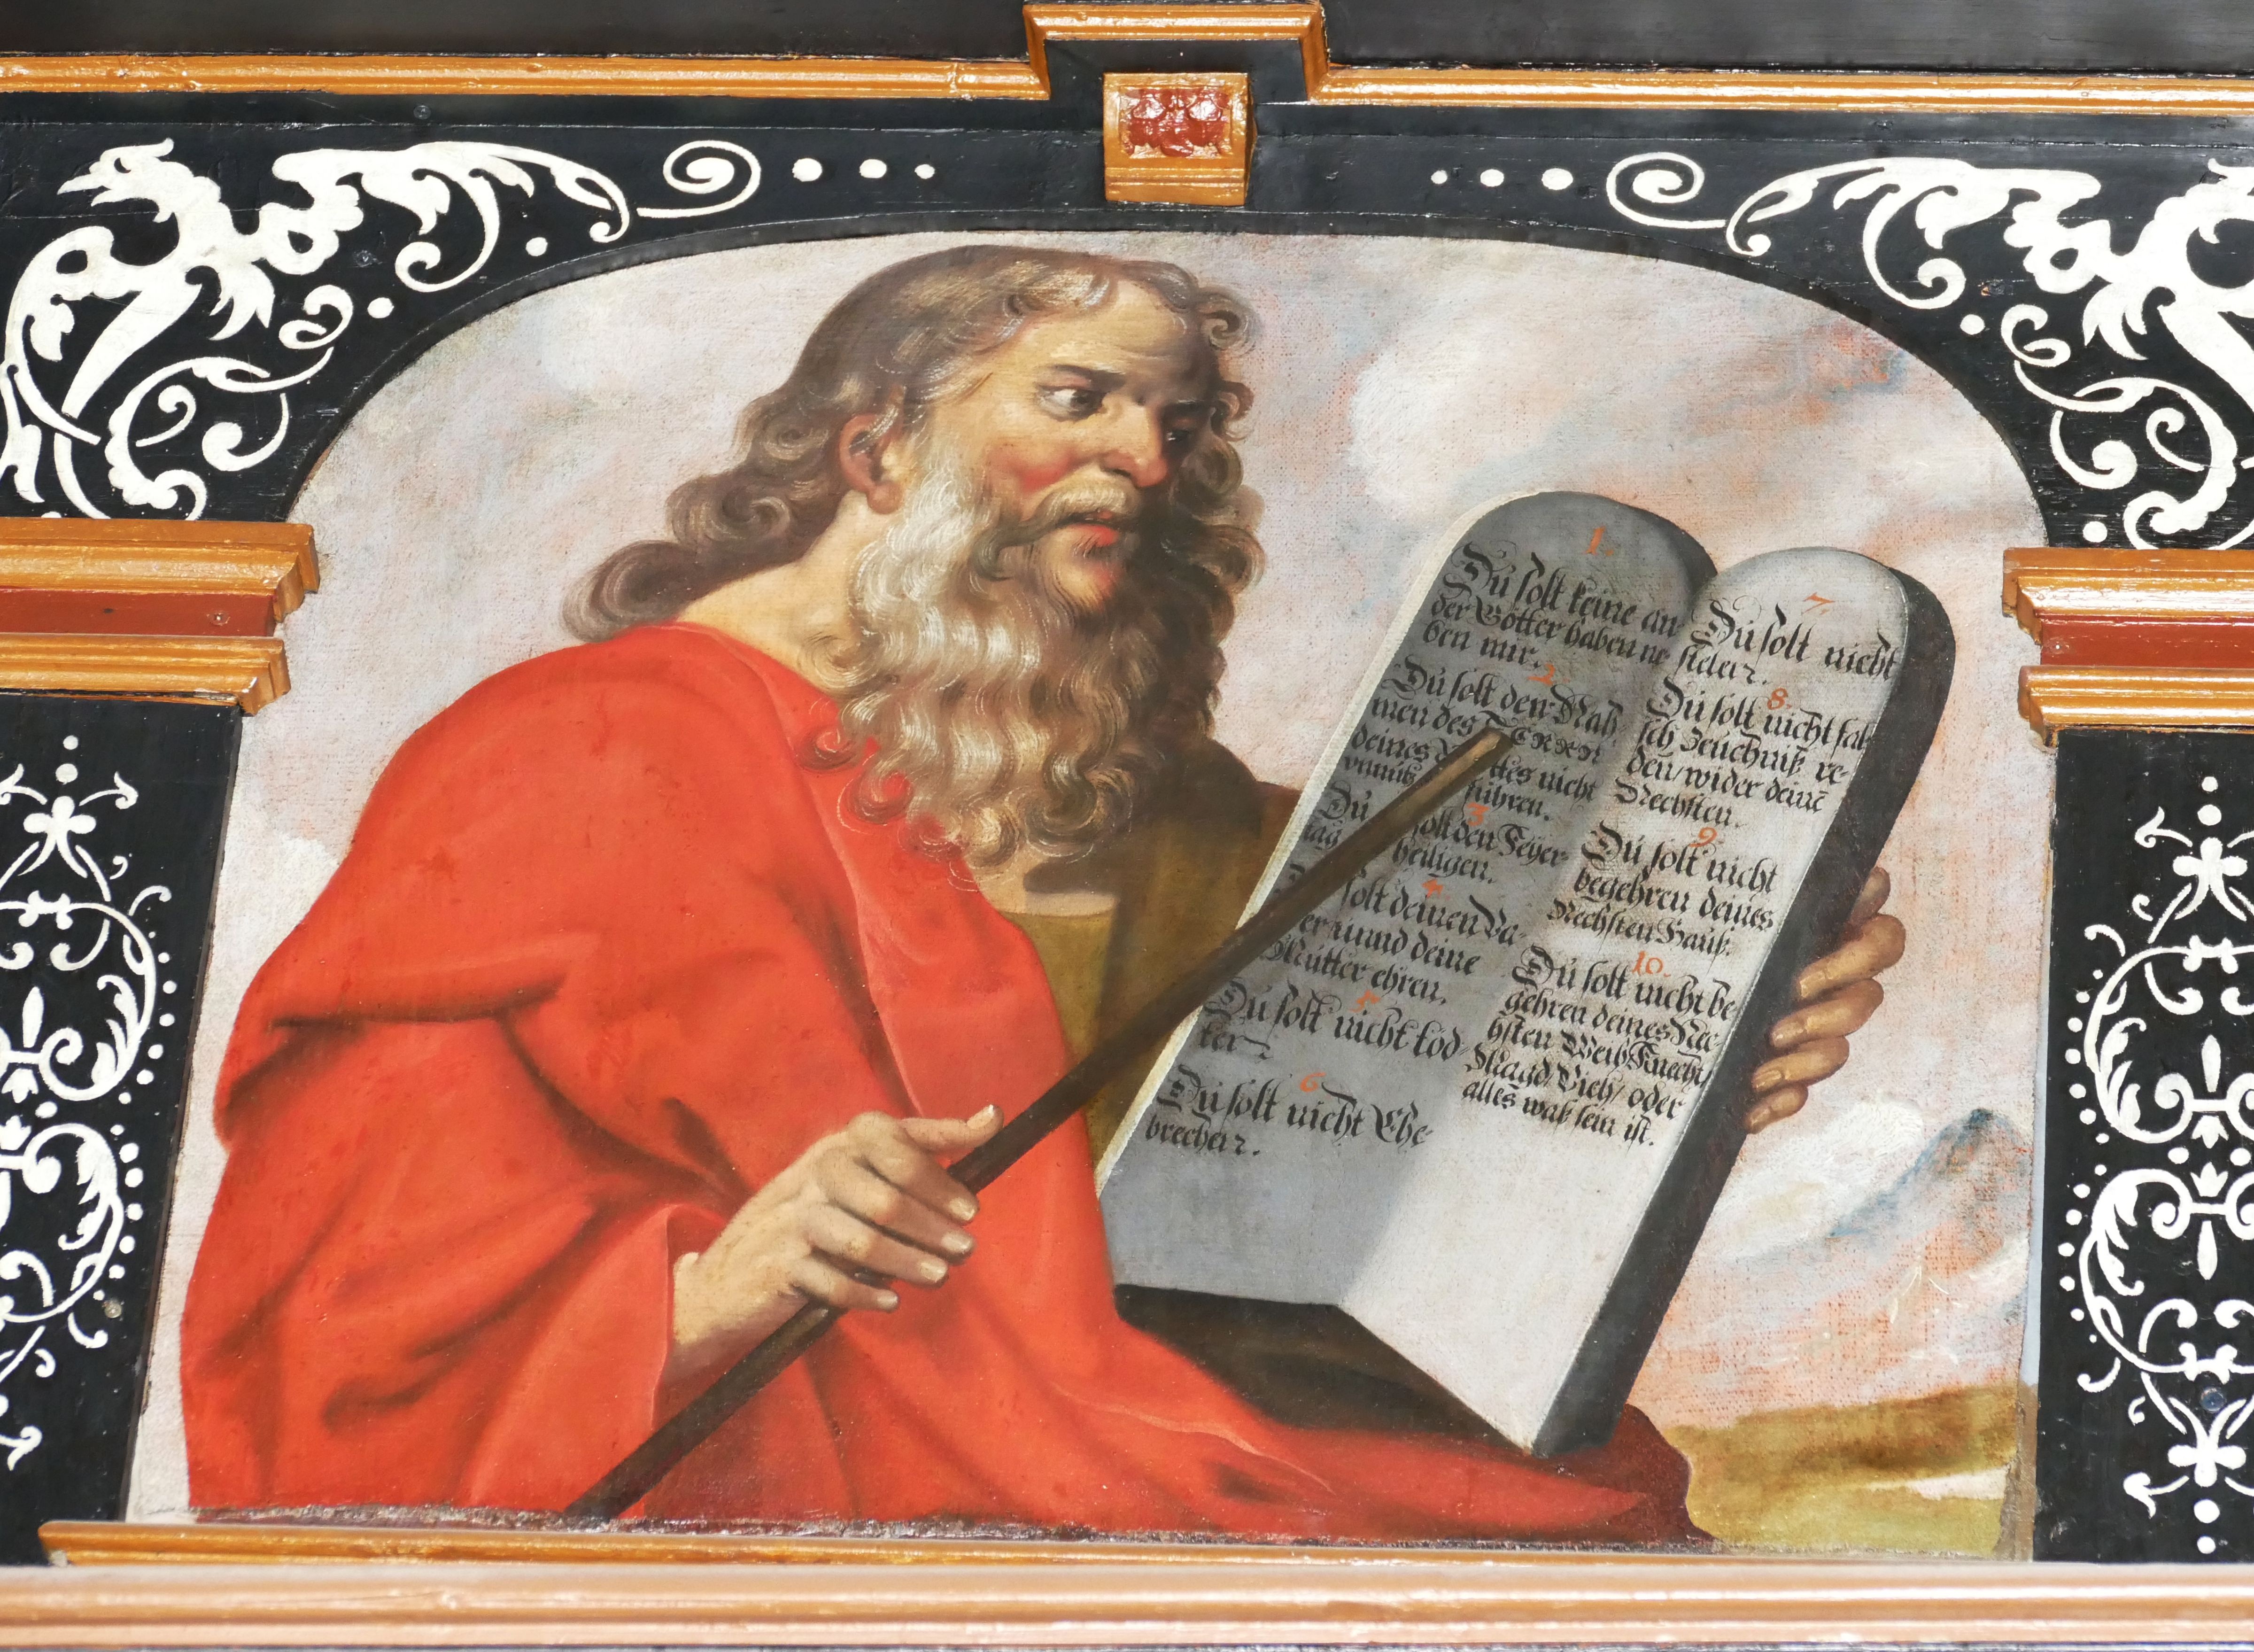
religion, church, bible, art, christianity, image, law, historically, believe, moses, prophet, bids